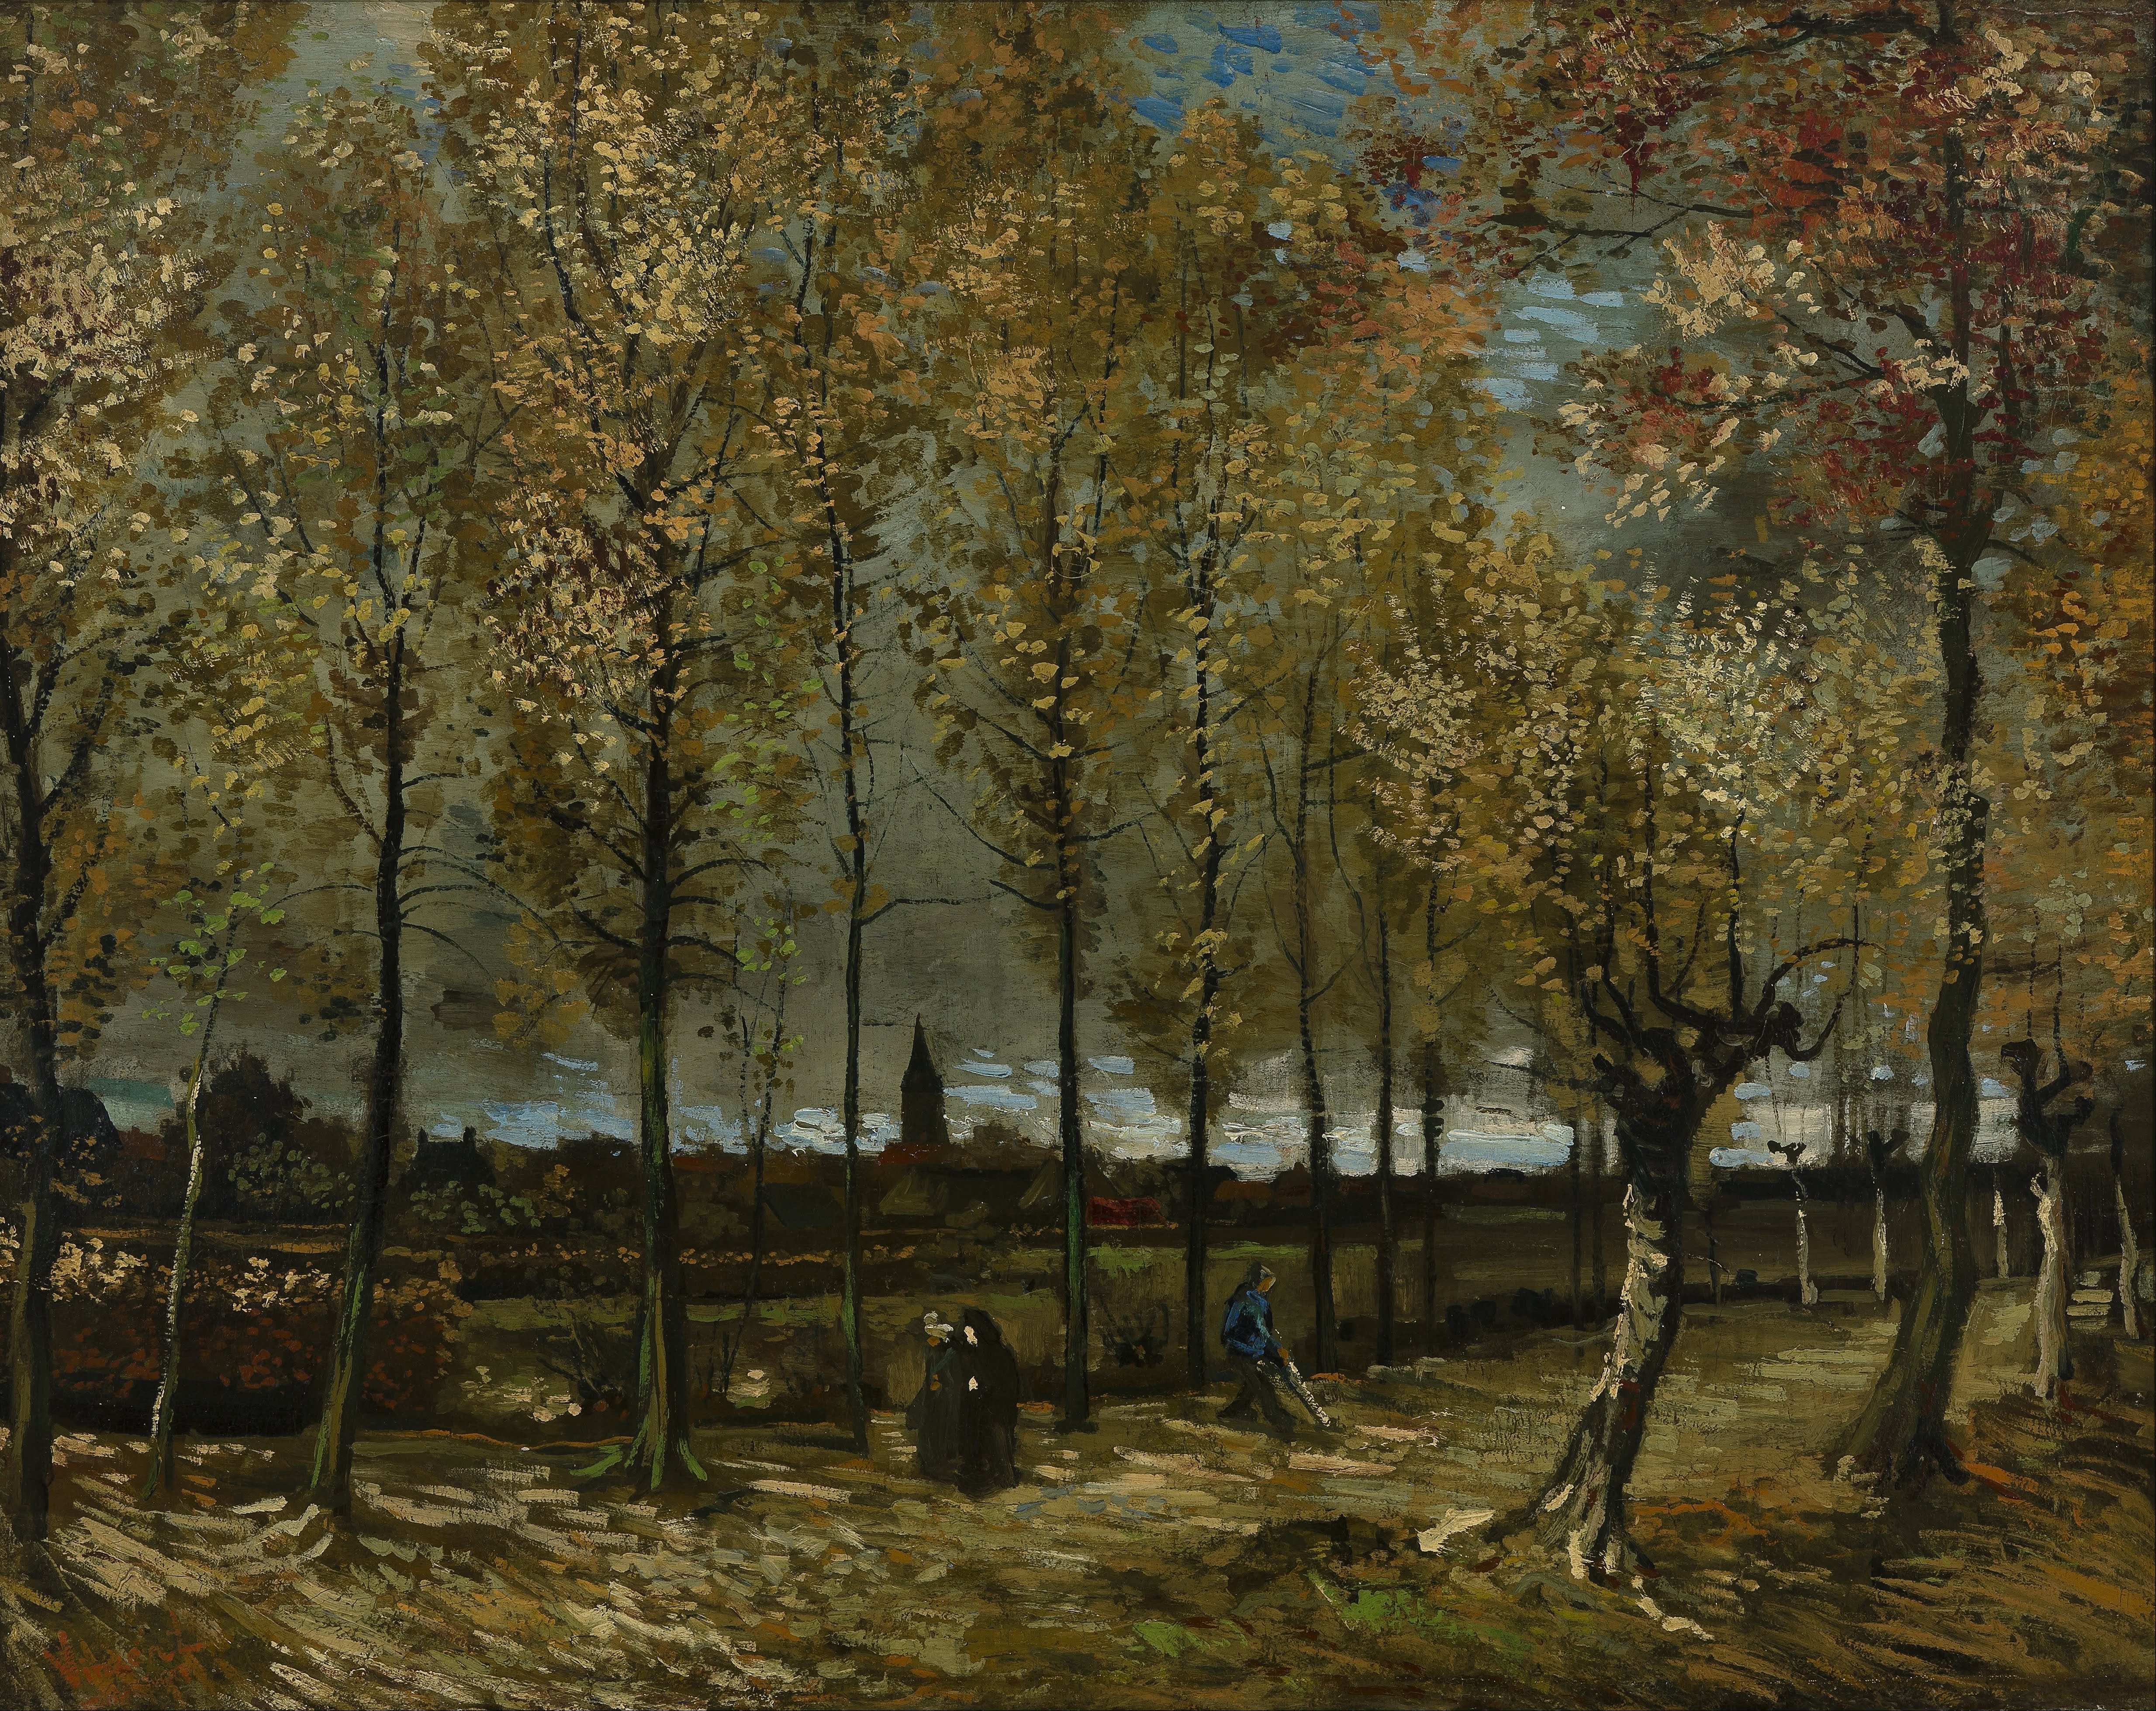
landscape, tree, nature, forest, branch, people, plant, sky, countryside, sunlight, morning, leaf, fall, country, village, scenic, autumn, artistic, season, painting, trees, outside, art, clouds, deciduous, wetland, woodland, habitat, ecosystem, artistry, vincent van gogh, oil on canvas, natural environment, atmospheric phenomenon, woody plant